Gate of Bibarrambla

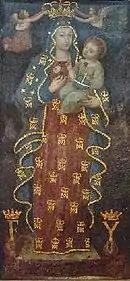
Painting of the Nuestra Señora de la Rosa (Our Lady of the Rose) which was placed in the gate. Currently is located in the Museum of Fine Arts of Granada.

The gate was built of rammed earth, with some elements made in stone. Topped by a tower 10 or 11 meters high, the structure was a monumental gate heavily protected by a square tower and three arches. The exterior had a large horseshoe arch, made with voussoirs of stone from Sierra Elvira. It was crowned by a balcony where, according to legend, the ears of criminals were nailed. The gate also had a machicolation, closed in 1507, forming what would become a chapel. As it was not primarily a military or defensive building, it had a more elegant line.